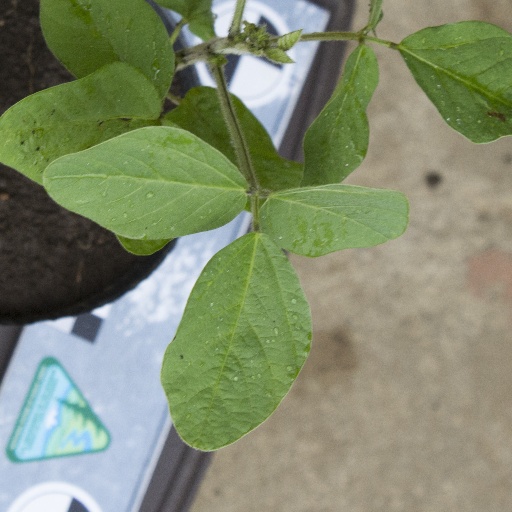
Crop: soybean